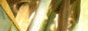
Label: Wheat___Brown_Rust